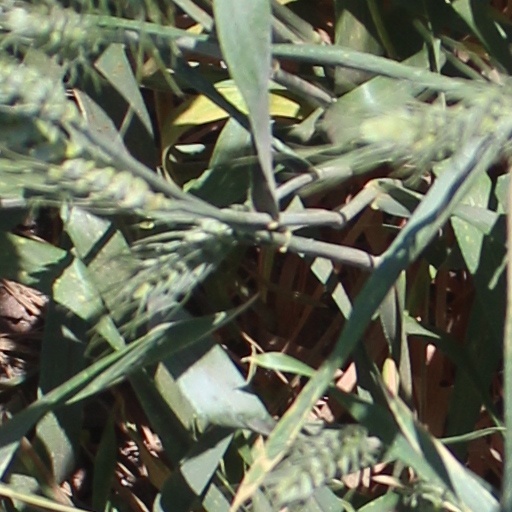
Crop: wheat